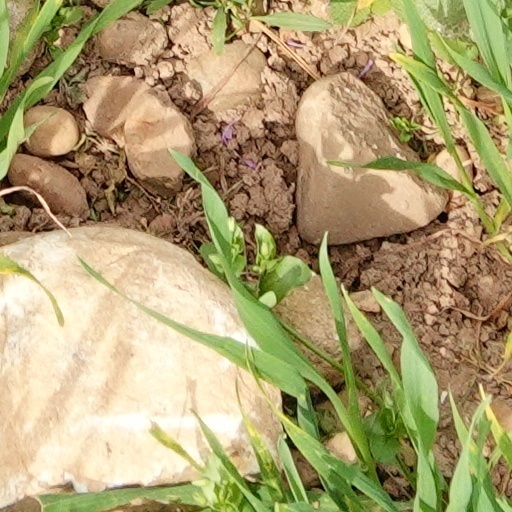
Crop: wheat